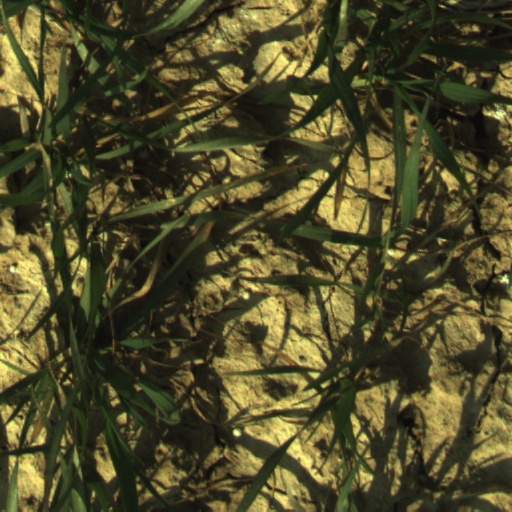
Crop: wheat